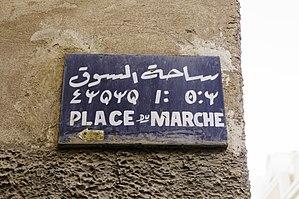
Le Mzab, M'zab, est une région berbérophone du nord du Sahara algérien, située dans la wilaya de Ghardaïa, à 550 km au sud d'Alger. Elle s'étend sur environ 8 000 kilomètres carrés et abrite plus de 200 000 habitants.